Støren Church

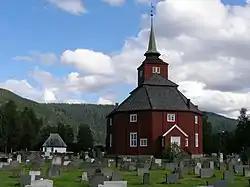
View of the church

Støren Church is a parish church of the Church of Norway in Midtre Gauldal Municipality in Trøndelag county, Norway. It is located in the village of Støren. It is the church for the Støren parish which is part of the Gauldal prosti (deanery) in the Diocese of Nidaros. The red, wooden church was built in an octagonal design in 1817 using plans drawn up by the architects Svend Aspaas and Lars Forseth. The church seats about 400 people.